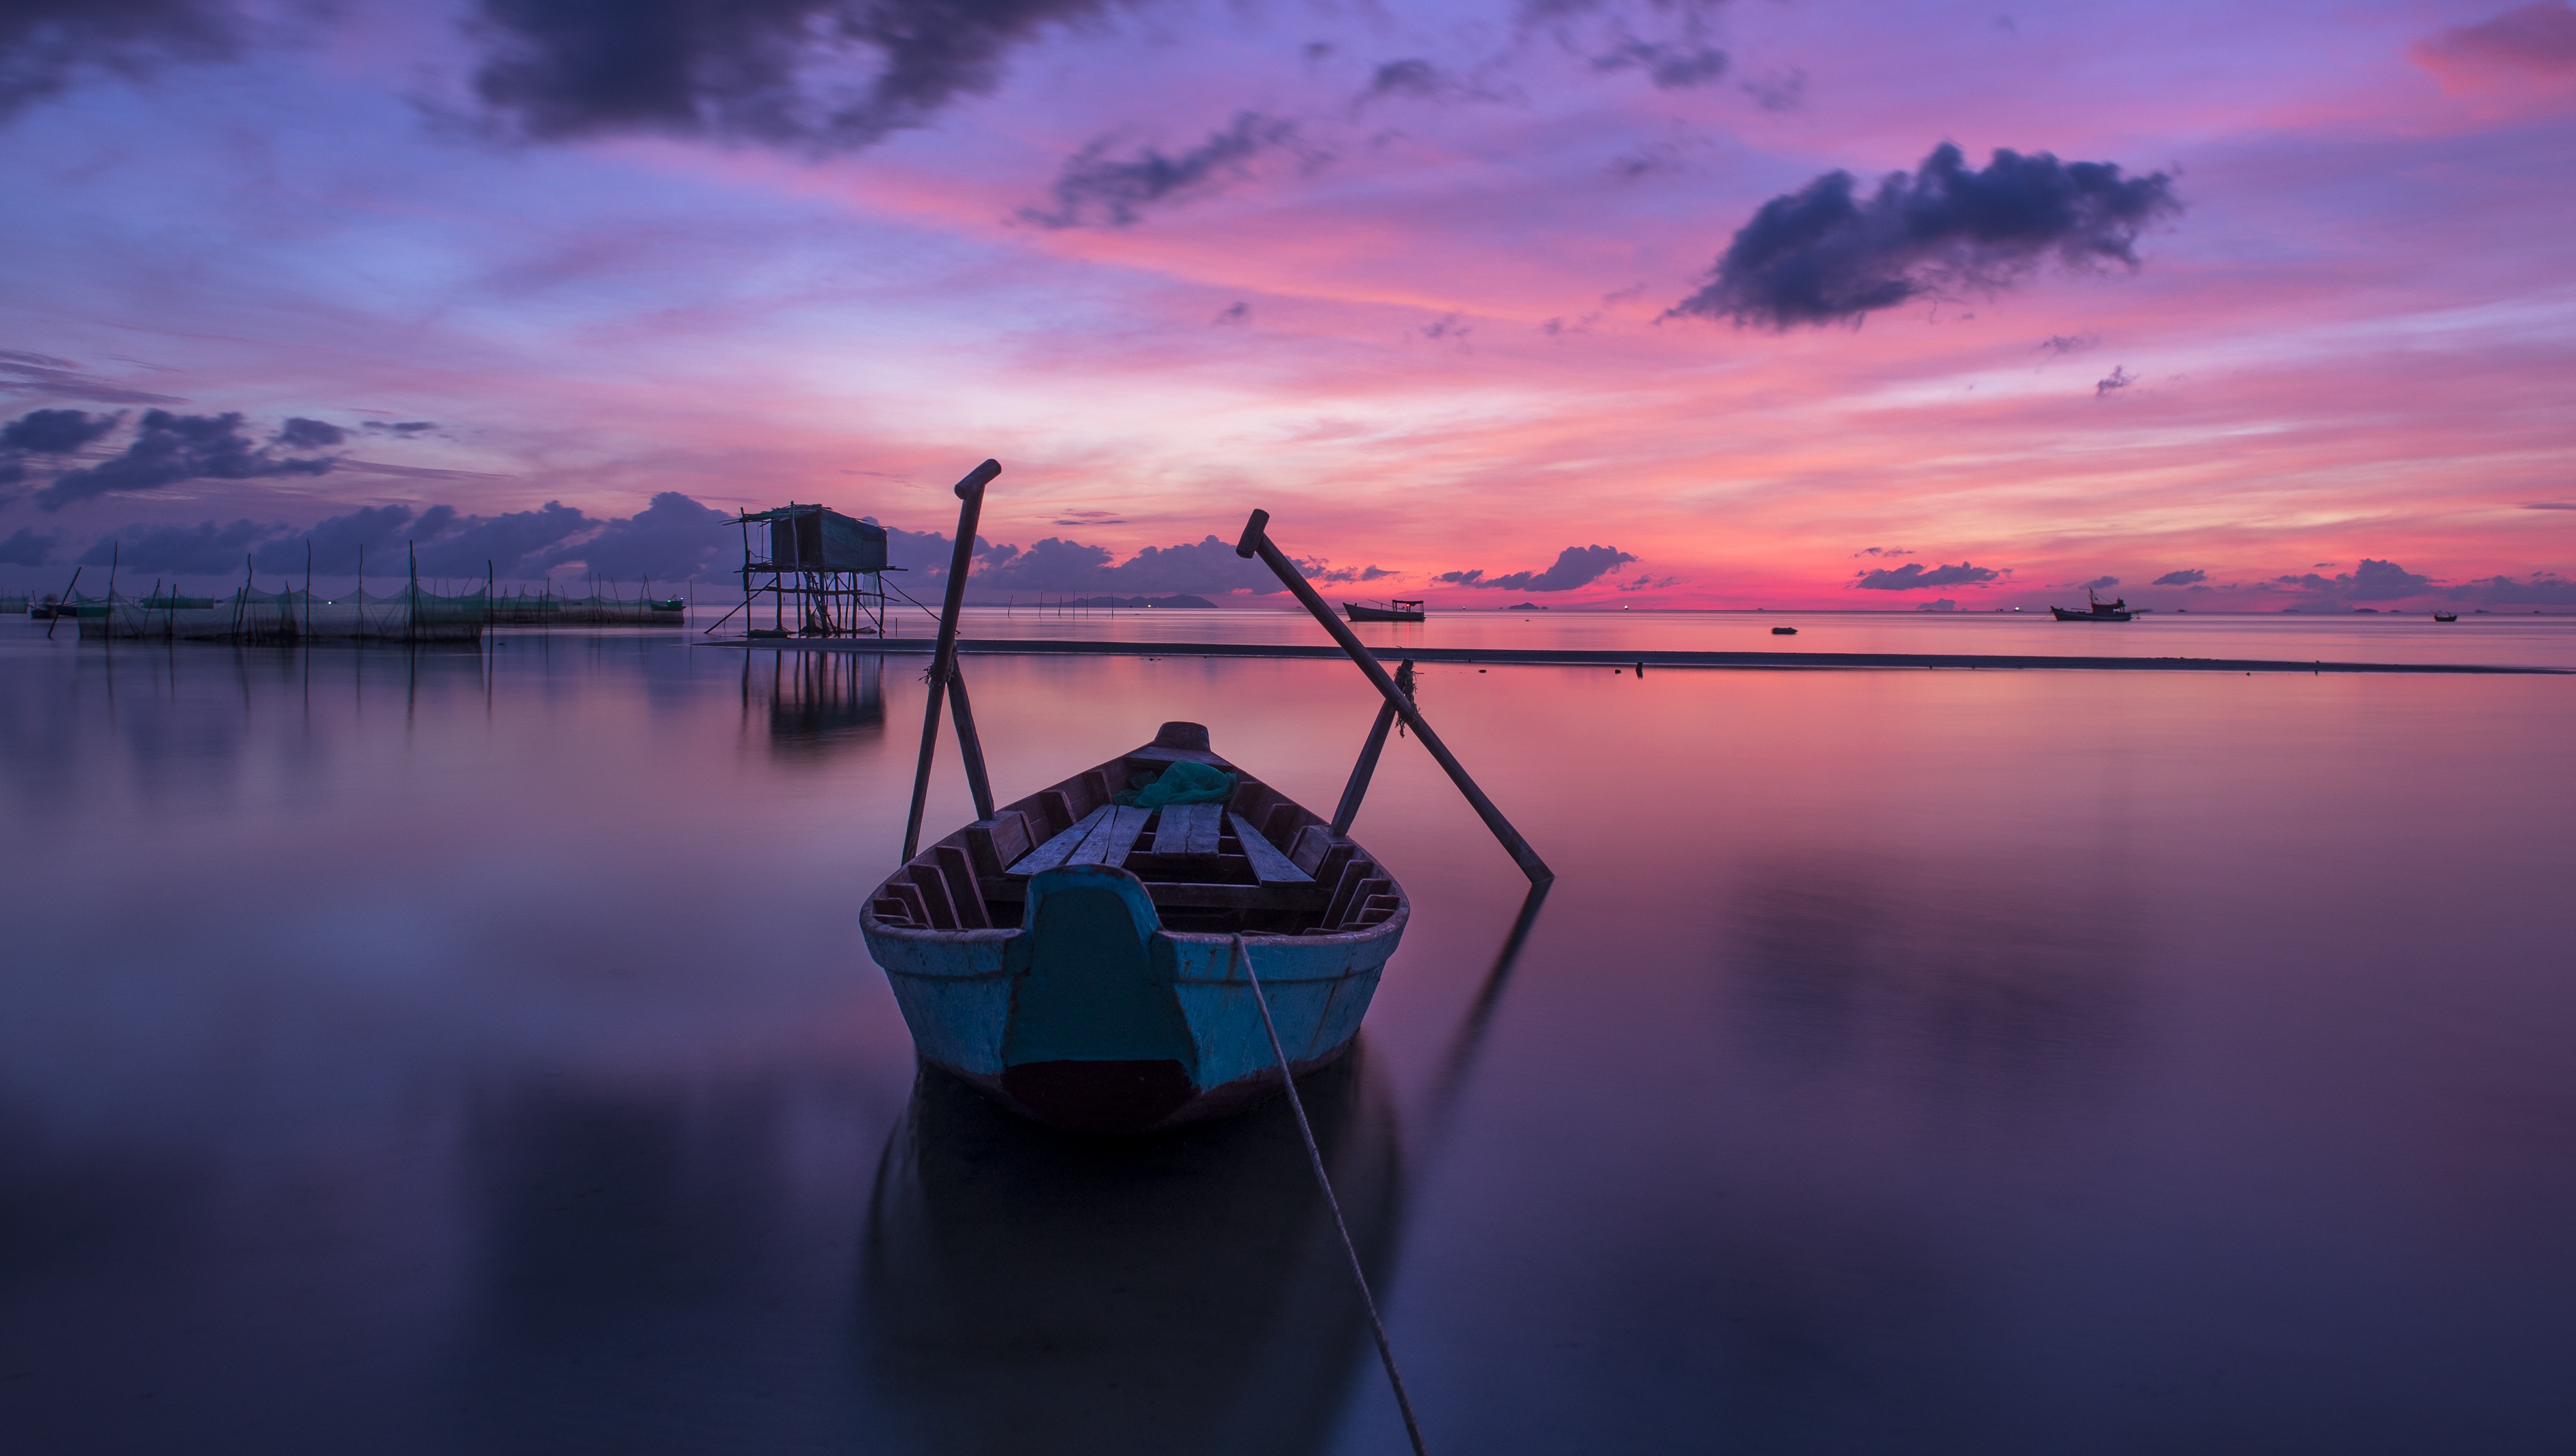
beach, landscape, sea, water, nature, sand, ocean, horizon, silhouette, light, cloud, sky, sun, sunrise, sunset, morning, wave, lake, dawn, summer, vacation, travel, dusk, evening, orange, reflection, red, vehicle, tropical, color, weather, holiday, island, blue, colorful, yellow, tourism, season, scene, vietnam, beautiful landscape, sunset background, phu quoc